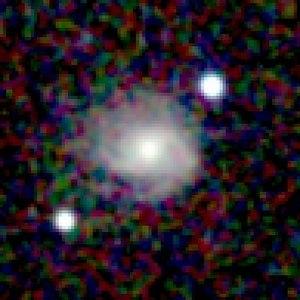
Galaxie NGC 425 Español: Galaxia NGC 425